Yenisei Gulf

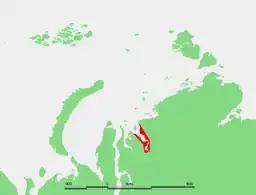
Satellite image of the Yenisei Gulf area

The Yenisei Gulf ("Yeniseysky zaliv") is a large and long estuary through which the lower Yenisei flows into the Kara Sea.